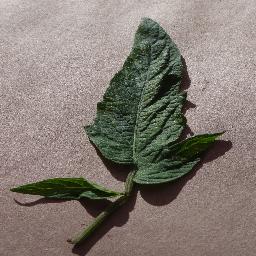
Label: Tomato___Spider_mites Two-spotted_spider_mite